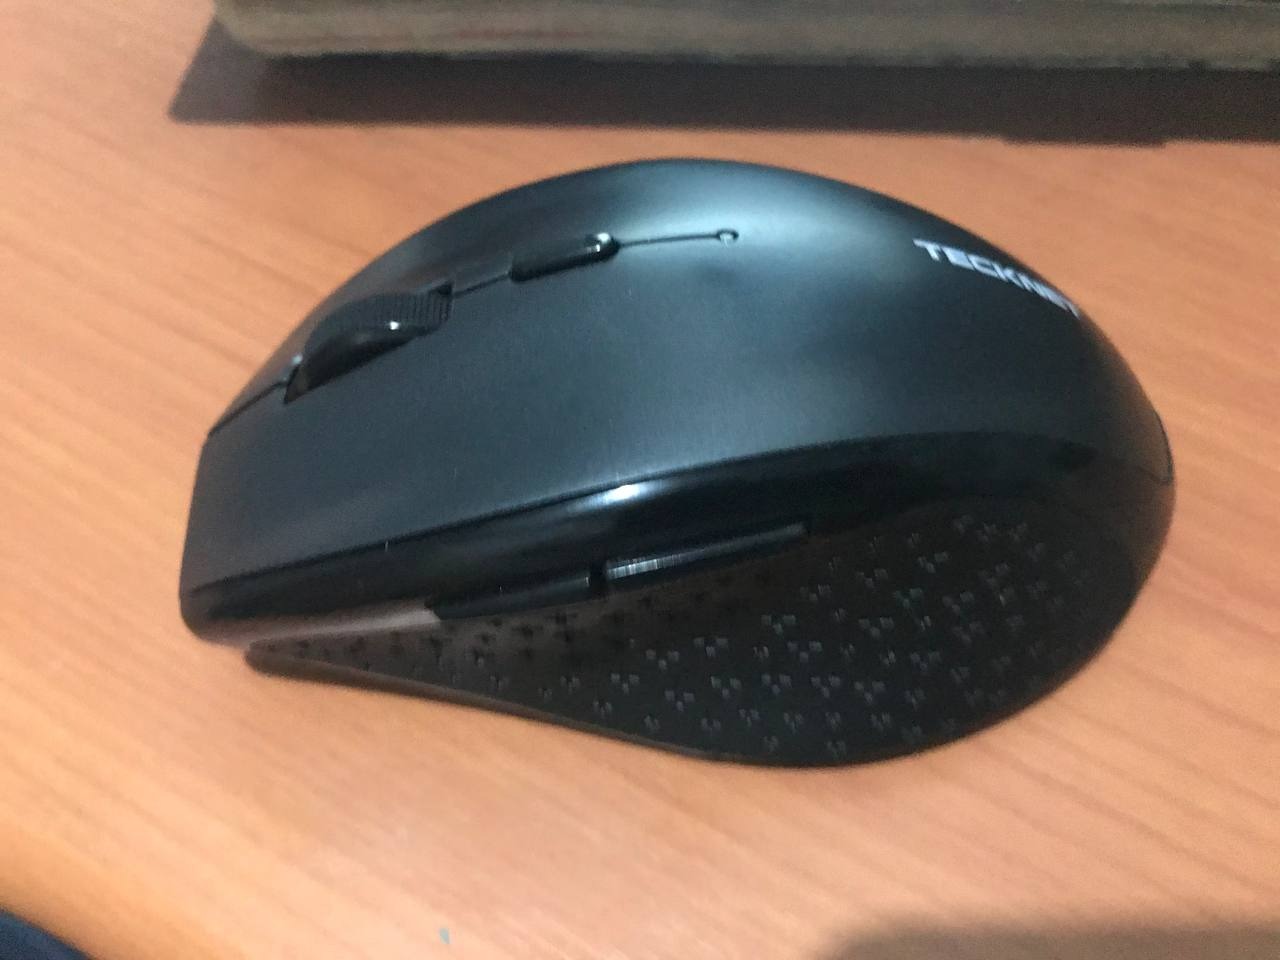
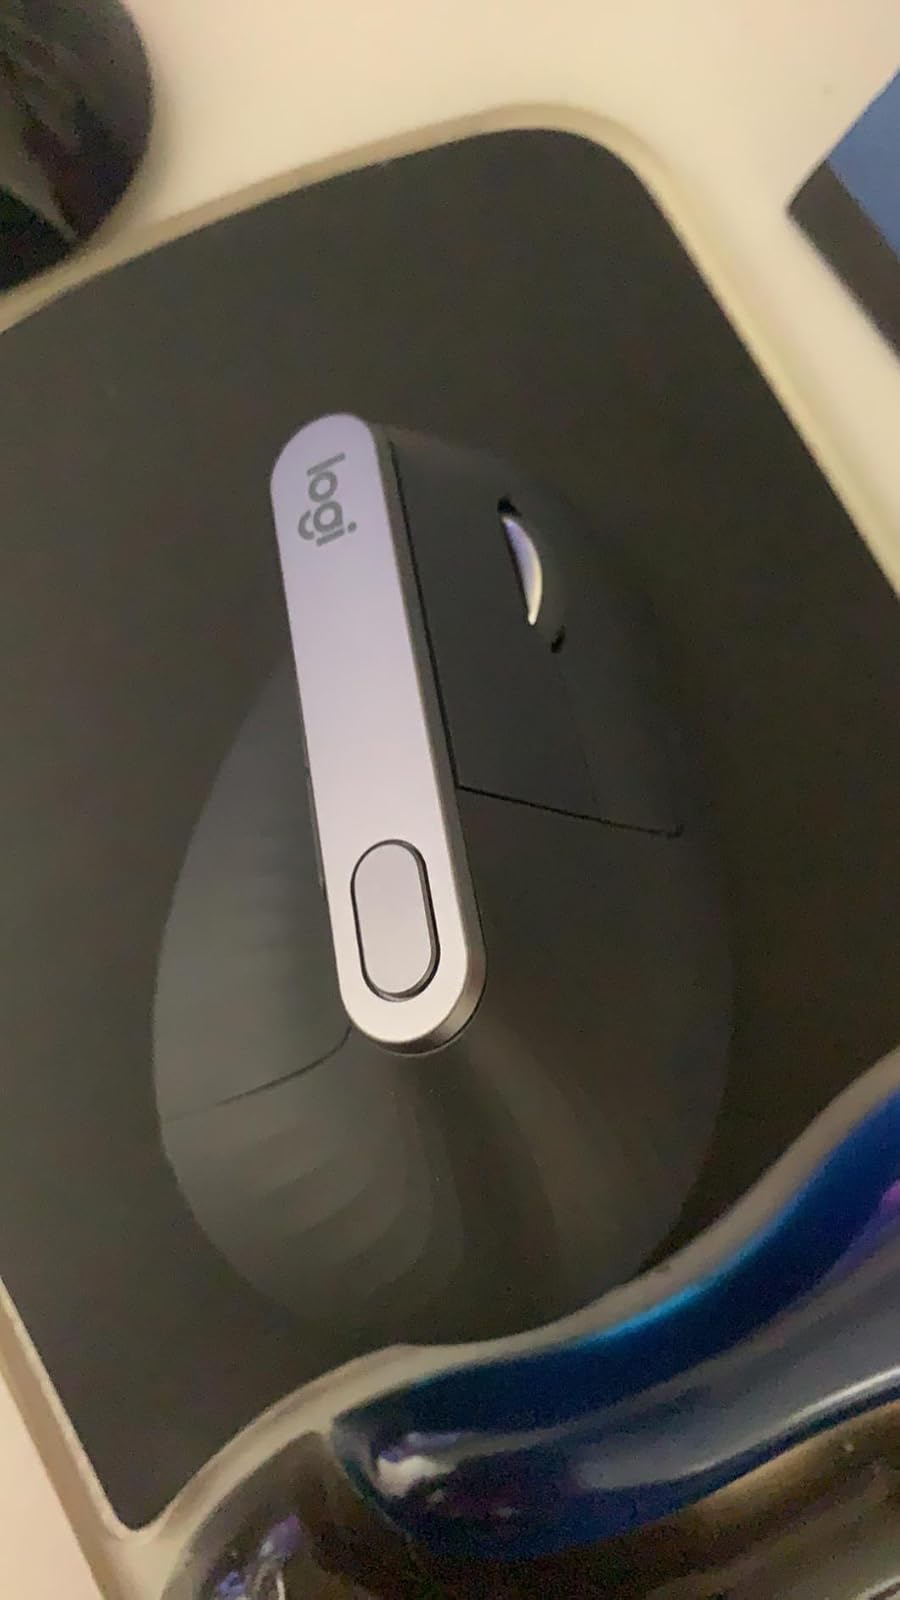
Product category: mouse
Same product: no